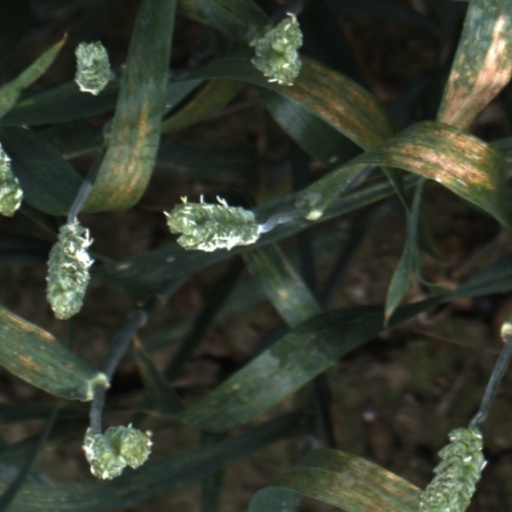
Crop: wheat